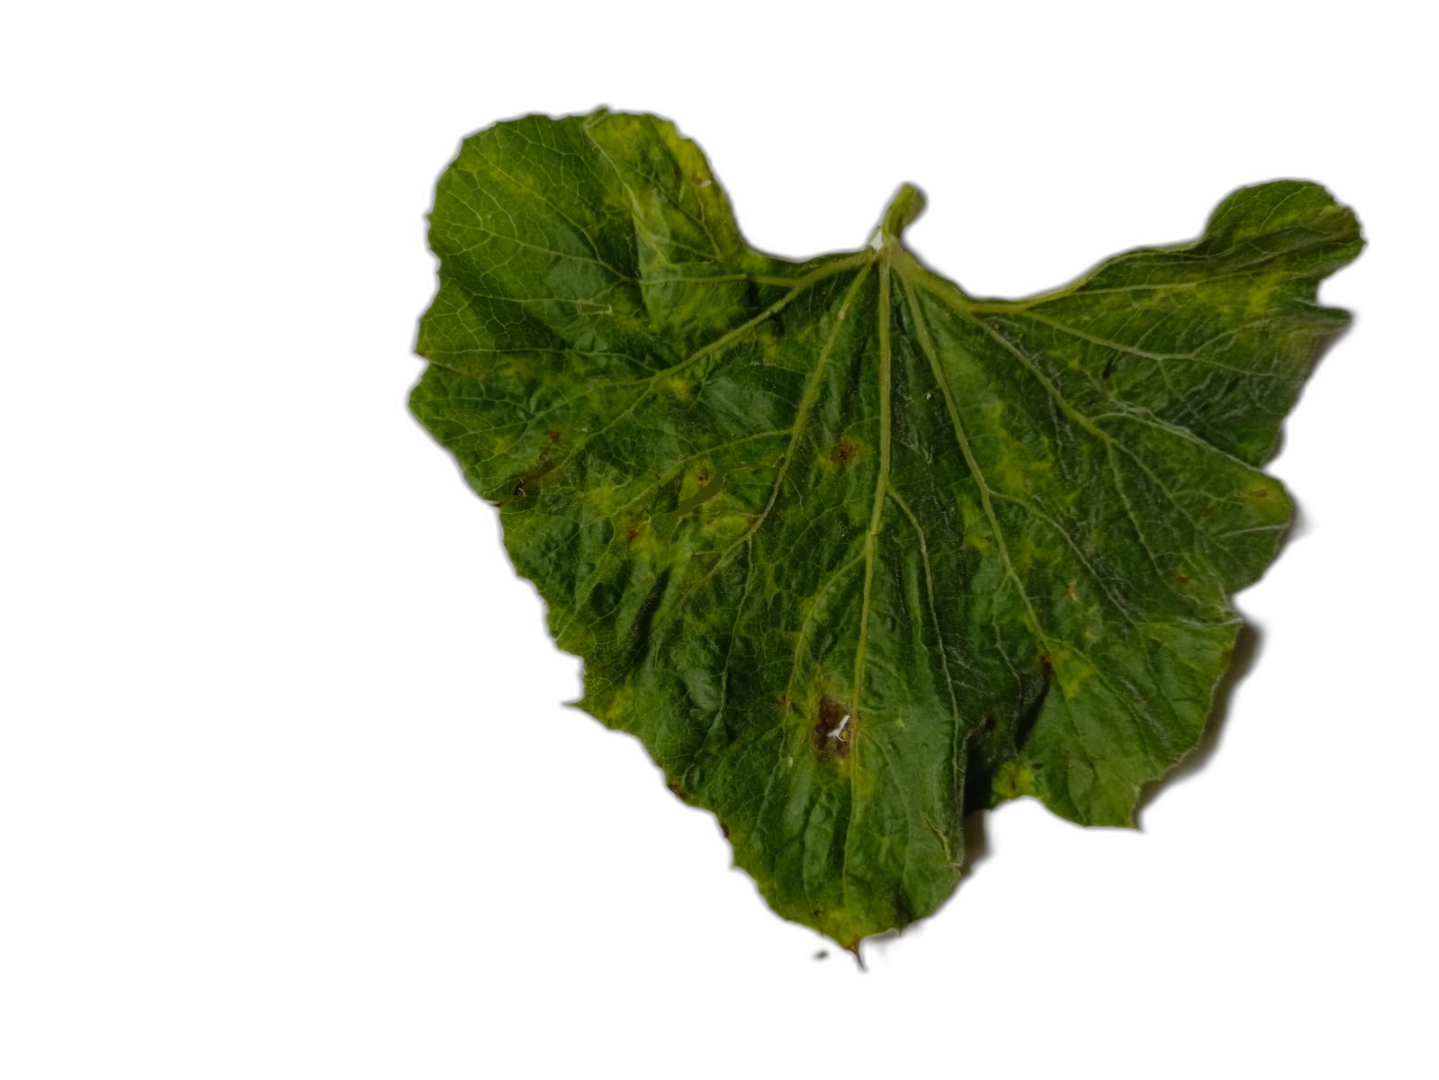
Crop: Bottle Gourd
Label: Mosaic_Virus